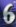
Number: 6